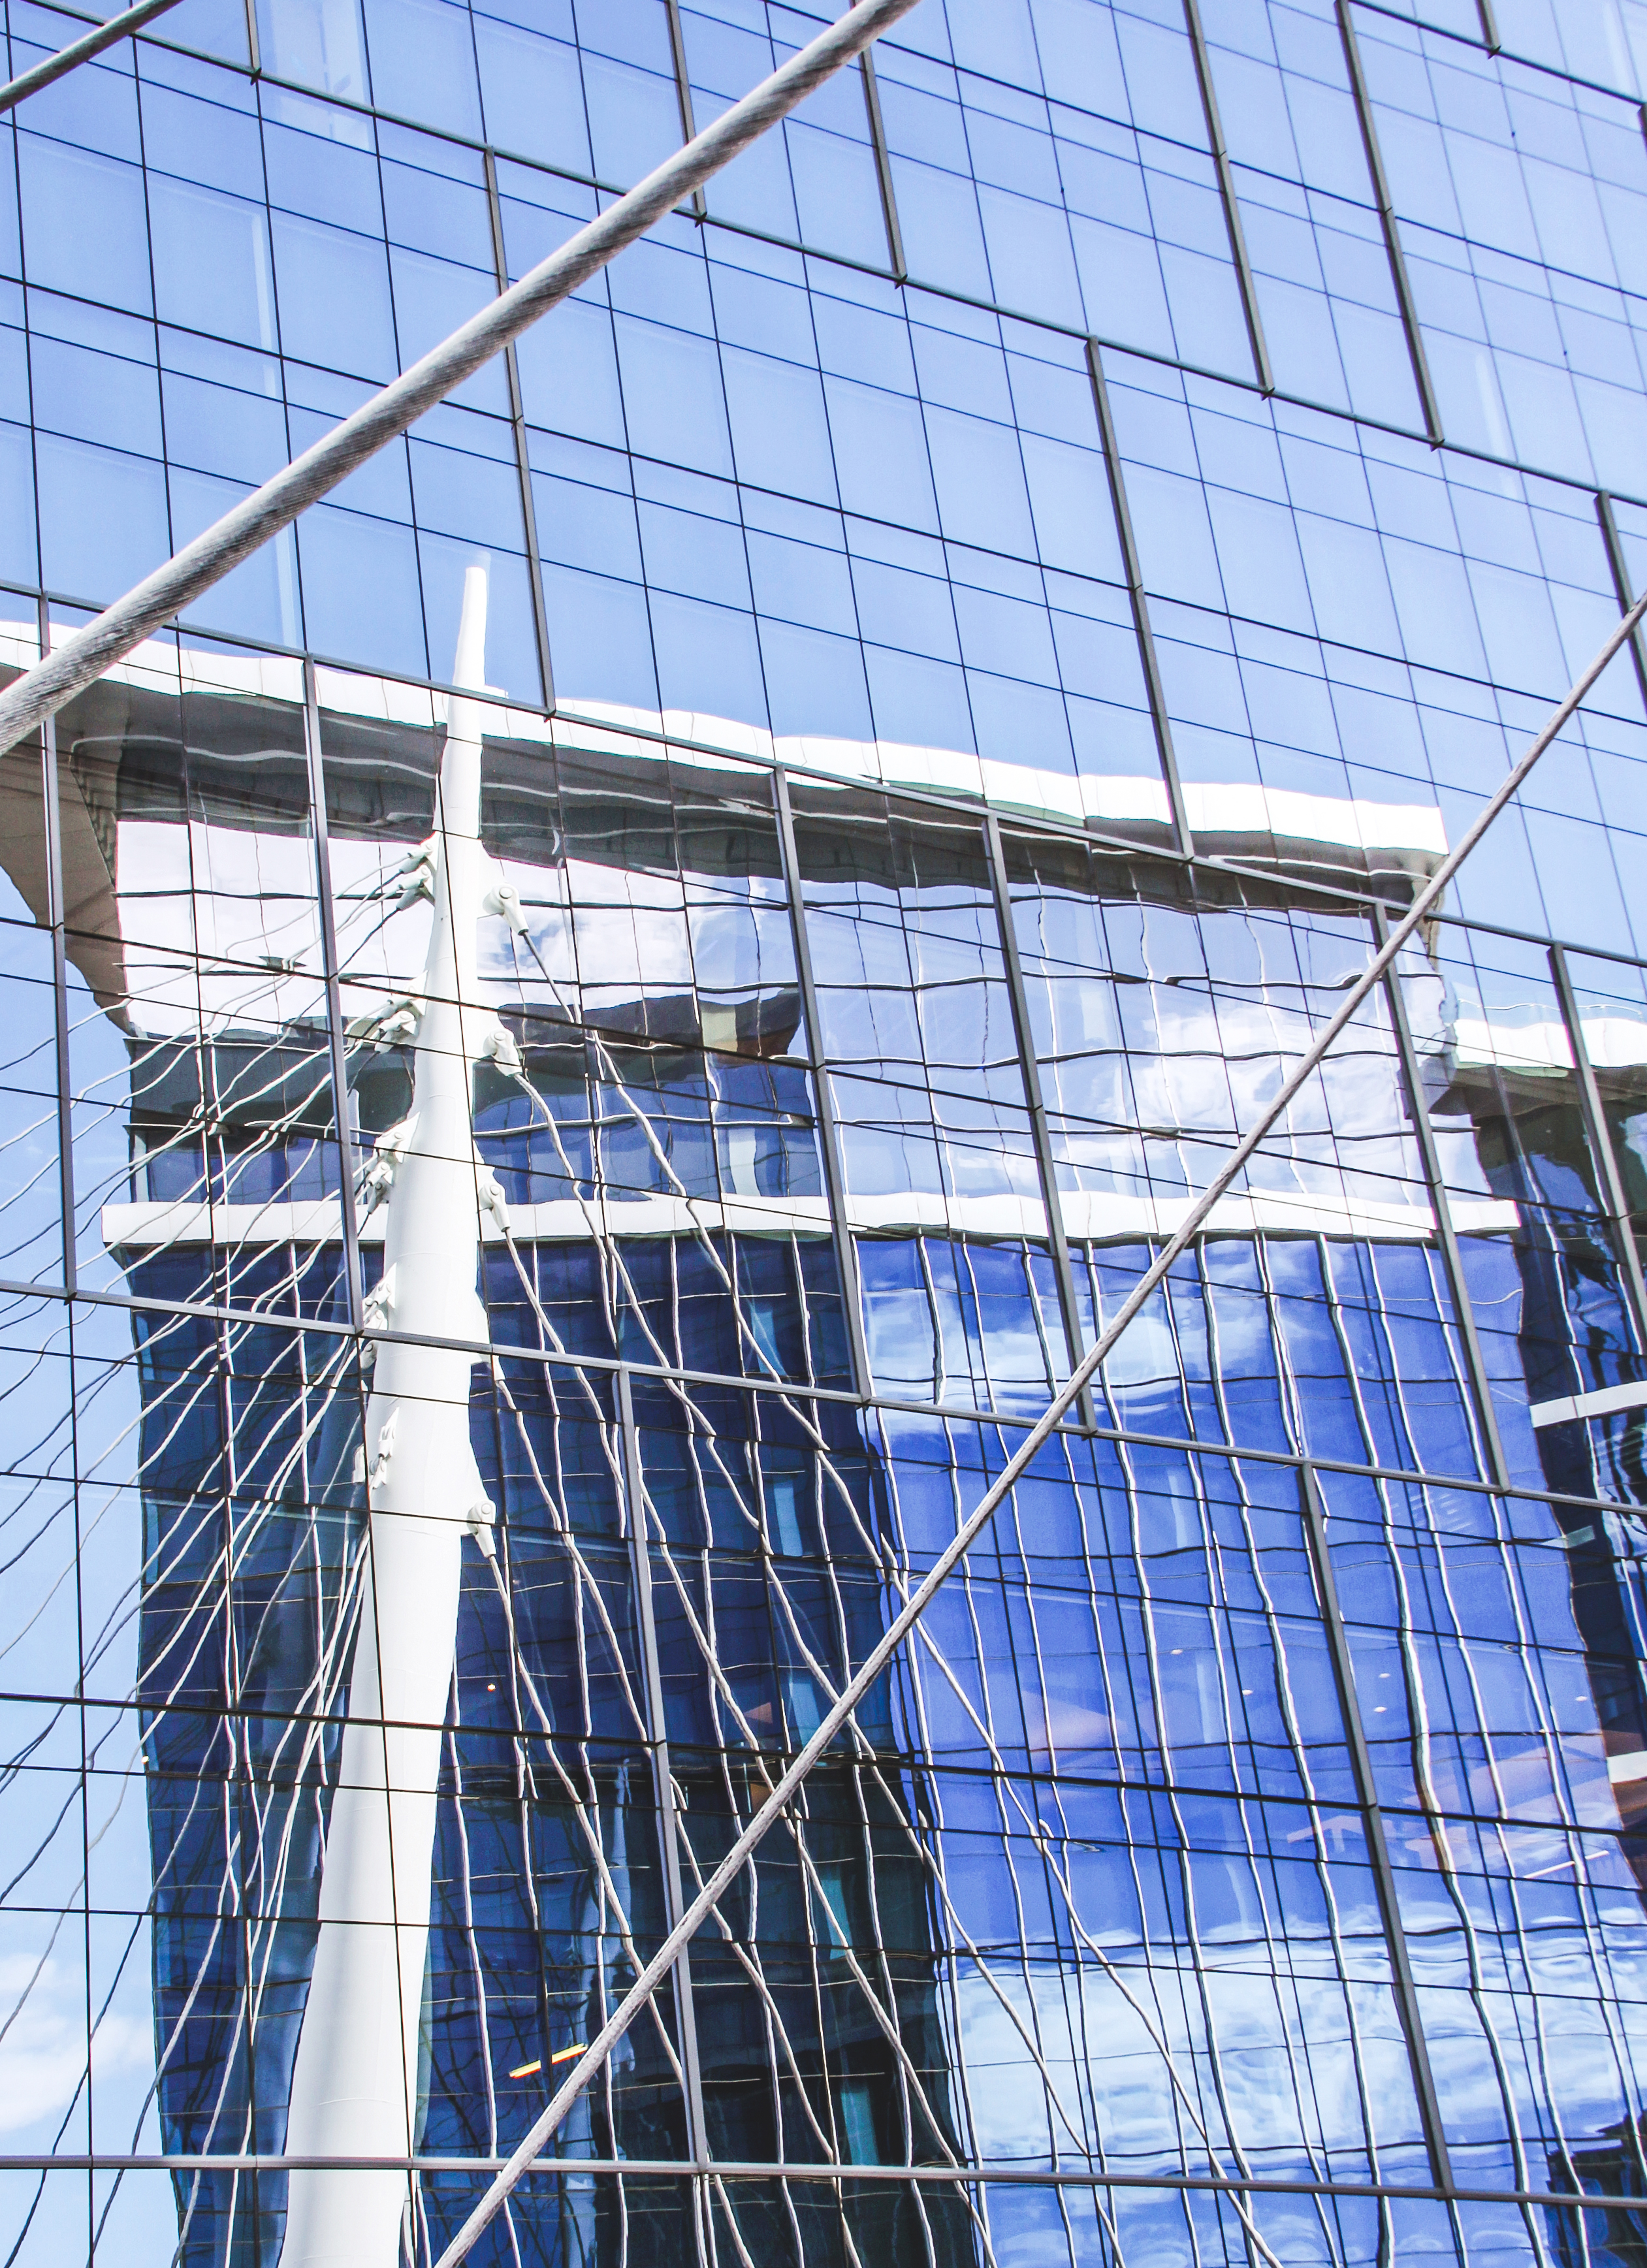
building, daytime, skyscraper, sky, mesh, tower block, urban design, condominium, electricity, line, tower, Material property, facade, commercial building, composite material, city, electric blue, engineering, glass, wire fencing, metropolis, pattern, symmetry, metal, mixed use, wire, public utility, overhead power line, headquarters, steel, reflection, daylighting, chain link fencing, aluminium, electrical supply, scaffolding, company, corporate headquarters, net, rectangle, slope